Ralph McTell

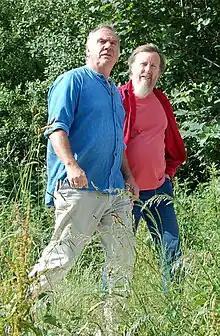
Ralph McTell (left) with David Suff of Fledg'ling who compiled and released "The Journey" boxed set

McTell celebrated his 60th birthday with a concert at London's Royal Festival Hall in November 2004. The entire show was filmed and released on DVD in 2005 as "The London Show".